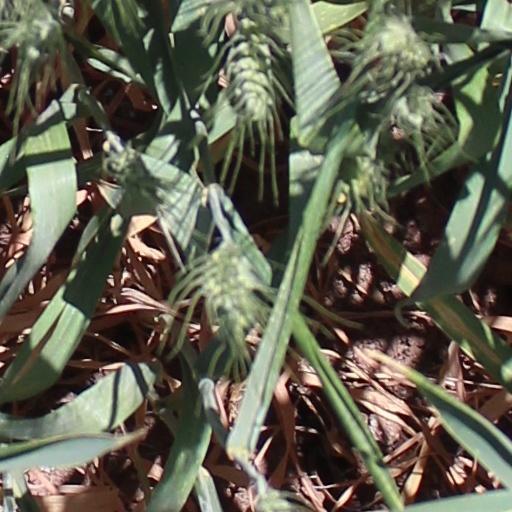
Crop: wheat